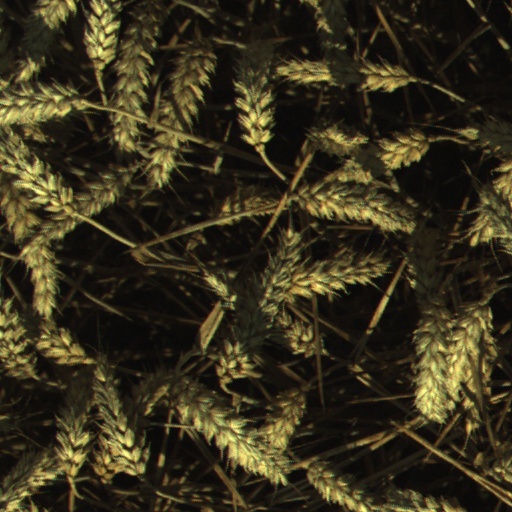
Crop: wheat